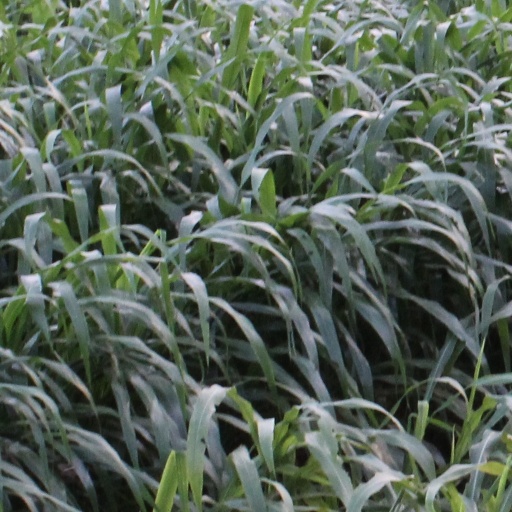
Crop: sorghum